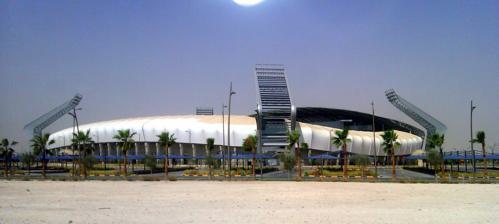
Building: Abdullah bin Khalifa Stadium
Country: Qatar
Year built: 2013
Association football stadium in Doha, Qatar Not to be confused with Khalifa International Stadium . Abdullah bin Khalifa Stadium Duhail Stadium Full name Abdullah bin Nasser bin Khalifa Stadium Location Doha , Qatar Coordinates 25°22′21.76″N 51°28′9.36″E / 25.3727111°N 51.4692667°E / 25.3727111; 51.4692667 Owner Al-Duhail SC Capacity 10,000 Record attendance 9,105 ( South Korea U23 vs Indonesia U23 , 25 April 2024 ) Construction Built 2011–2013 Opened 15 February 2013 Tenants Al-Duhail SC (2013–present) The Abdullah bin Khalifa Stadium , formerly known as Duhail Stadium , is a football stadium in Doha , Qatar . History The construction of the stadium started in 2011 and was completed by February 2013. The first phase was completed in May 2012. The stadium was officially inaugurated on 15 February 2013, with the first match being a Qatar Stars League fixture between the home team Lekhwiya and Al Khor . The official capacity is 10,000 people, and the stadium is located within the complex of the Internal Security Forces in the Duhail district of the capital Doha. The entry process of the spectators is secured through 25 gates around the stadium. The stadium hosted nine matches during 24th Arabian Gulf Cup and seven matches during the 2023 AFC Asian Cup . Recent tournament results 24th Arabian Gulf Cup (2019) This section is missing information about "Match Time". Please expand the section to include this information. Further details may exist on the talk page . ( November 2023 ) Date Time(QST) Team #1 Result Team #2 Round 26 November 2019 United Arab Emirates 3–0 Yemen Group A 27 November 2019 Oman 0–0 Bahrain Group B 27 November 2019 Saudi Arabia 1–3 Kuwait Group B 30 November 2019 Kuwait 1–2 Oman Group B 30 November 2019 Bahrain 0–2 Saudi Arabia Group B 2 December 2019 Yemen 0–0 Iraq Group A 2 December 2019 Oman 1–3 Saudi Arabia Group B 5 December 2019 Iraq 2–2 Bahrain Semifinals 8 December 2019 Bahrain 1–0 Saudi Arabia Final 2023 AFC Asian Cup On 5 April 2023, the Abdullah bin Khalifa Stadium was chosen as one of the eight (then nine) venues for the 2023 AFC Asian Cup . It hosted seven matches. Date Time Team No. 1 Result Team No. 2 Round Attendance 13 January 2024 17:30 China 0–0 Tajikistan Group A 4,001 16 January 2024 17:30 Thailand 2–0 Kyrgyzstan Group F 4,530 19 January 2024 17:30 Vietnam 0–1 Indonesia Group D 7,253 21 January 2024 17:30 Oman 0–0 Thailand Group F 6,340 23 January 2024 18:00 Hong Kong 0–3 Palestine Group C 6,568 25 January 2024 18:00 Kyrgyzstan 1–1 Oman Group F 6,231 31 January 2024 19:00 Iran 1–1 ( a.e.t. ) (5–3 p ) Syria Round of 16 8,720 2024 AFC U-23 Asian Cup The Abdullah bin Khalifa Stadium was chosen as one of the four venues for the 2024 AFC U-23 Asian Cup . Date Time Team No. 1 Result Team No. 2 Round Attendance 15 April 2024 16:00 Australia 0–0 Jordan Group A 1,356 16 April 2024 18:30 South Korea 1–0 United Arab Emirates Group B 378 18 April 2024 16:00 Indonesia 1–0 Australia Group A 2,925 19 April 2024 16:00 China 0–2 South Korea Group B 1,398 21 April 2024 18:30 Jordan 1–4 Indonesia Group A 5,632 22 April 2024 16:00 United Arab Emirates 1–2 China Group B 2,411 25 April 2024 20:30 South Korea 2–2 ( a.e.t. ) (10–11 p ) Indonesia Quarter-Final 9,105 29 April 2024 17:00 Indonesia 0–2 Uzbekistan Semi-Final 8,972 2 May 2024 18:30 Iraq 2–1 ( a.e.t. ) Indonesia Third Place Play-off 8,090 See also Lists of stadiums List of football stadiums in Qatar References